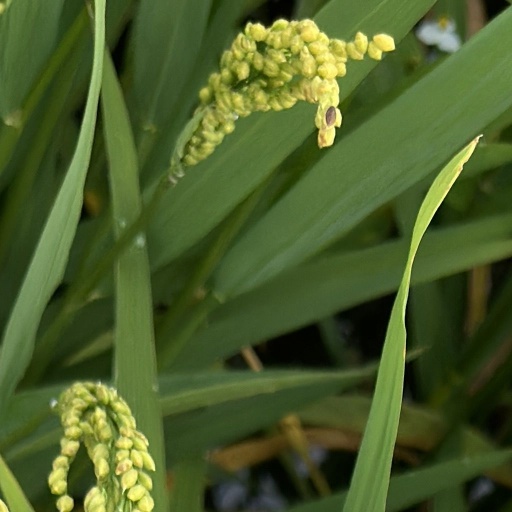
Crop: rice